Porth Community School

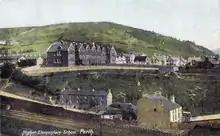
Historical painting of 'Porth Higher Elementary School' by an unknown artist. Circa. 1905

The origins of the school dates back to the creation of ‘Porth Higher Elementary School’ in 1904, it opened the following January. The school enrolled 240 pupils under headmaster John Stradling Grant. At the time the vast majority of children in the Rhondda were born into poverty. There was a great deal of controversy over providing further education in the Rhondda. Tom John (editor of the ‘Rhondda Leader’ and the first Welshman to become president of the ‘National Union of Teachers’) said that "there was a laborious effort made by several speakers at the meeting [the opening ceremony] to dissipate the fear that this splendid institution would work serious opposition and injury to the county school nearby". The school was built to cater for pupils between the ages of ten and fifteen years-old, but there were many problems from the start. From as late as 1915, school inspectors found students aged nineteen to still be attending the institution.